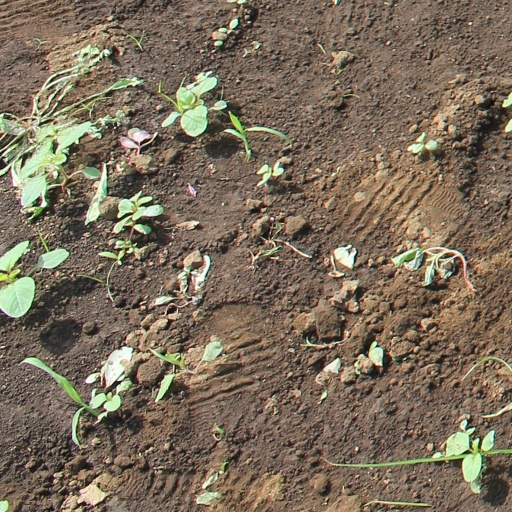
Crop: soybean